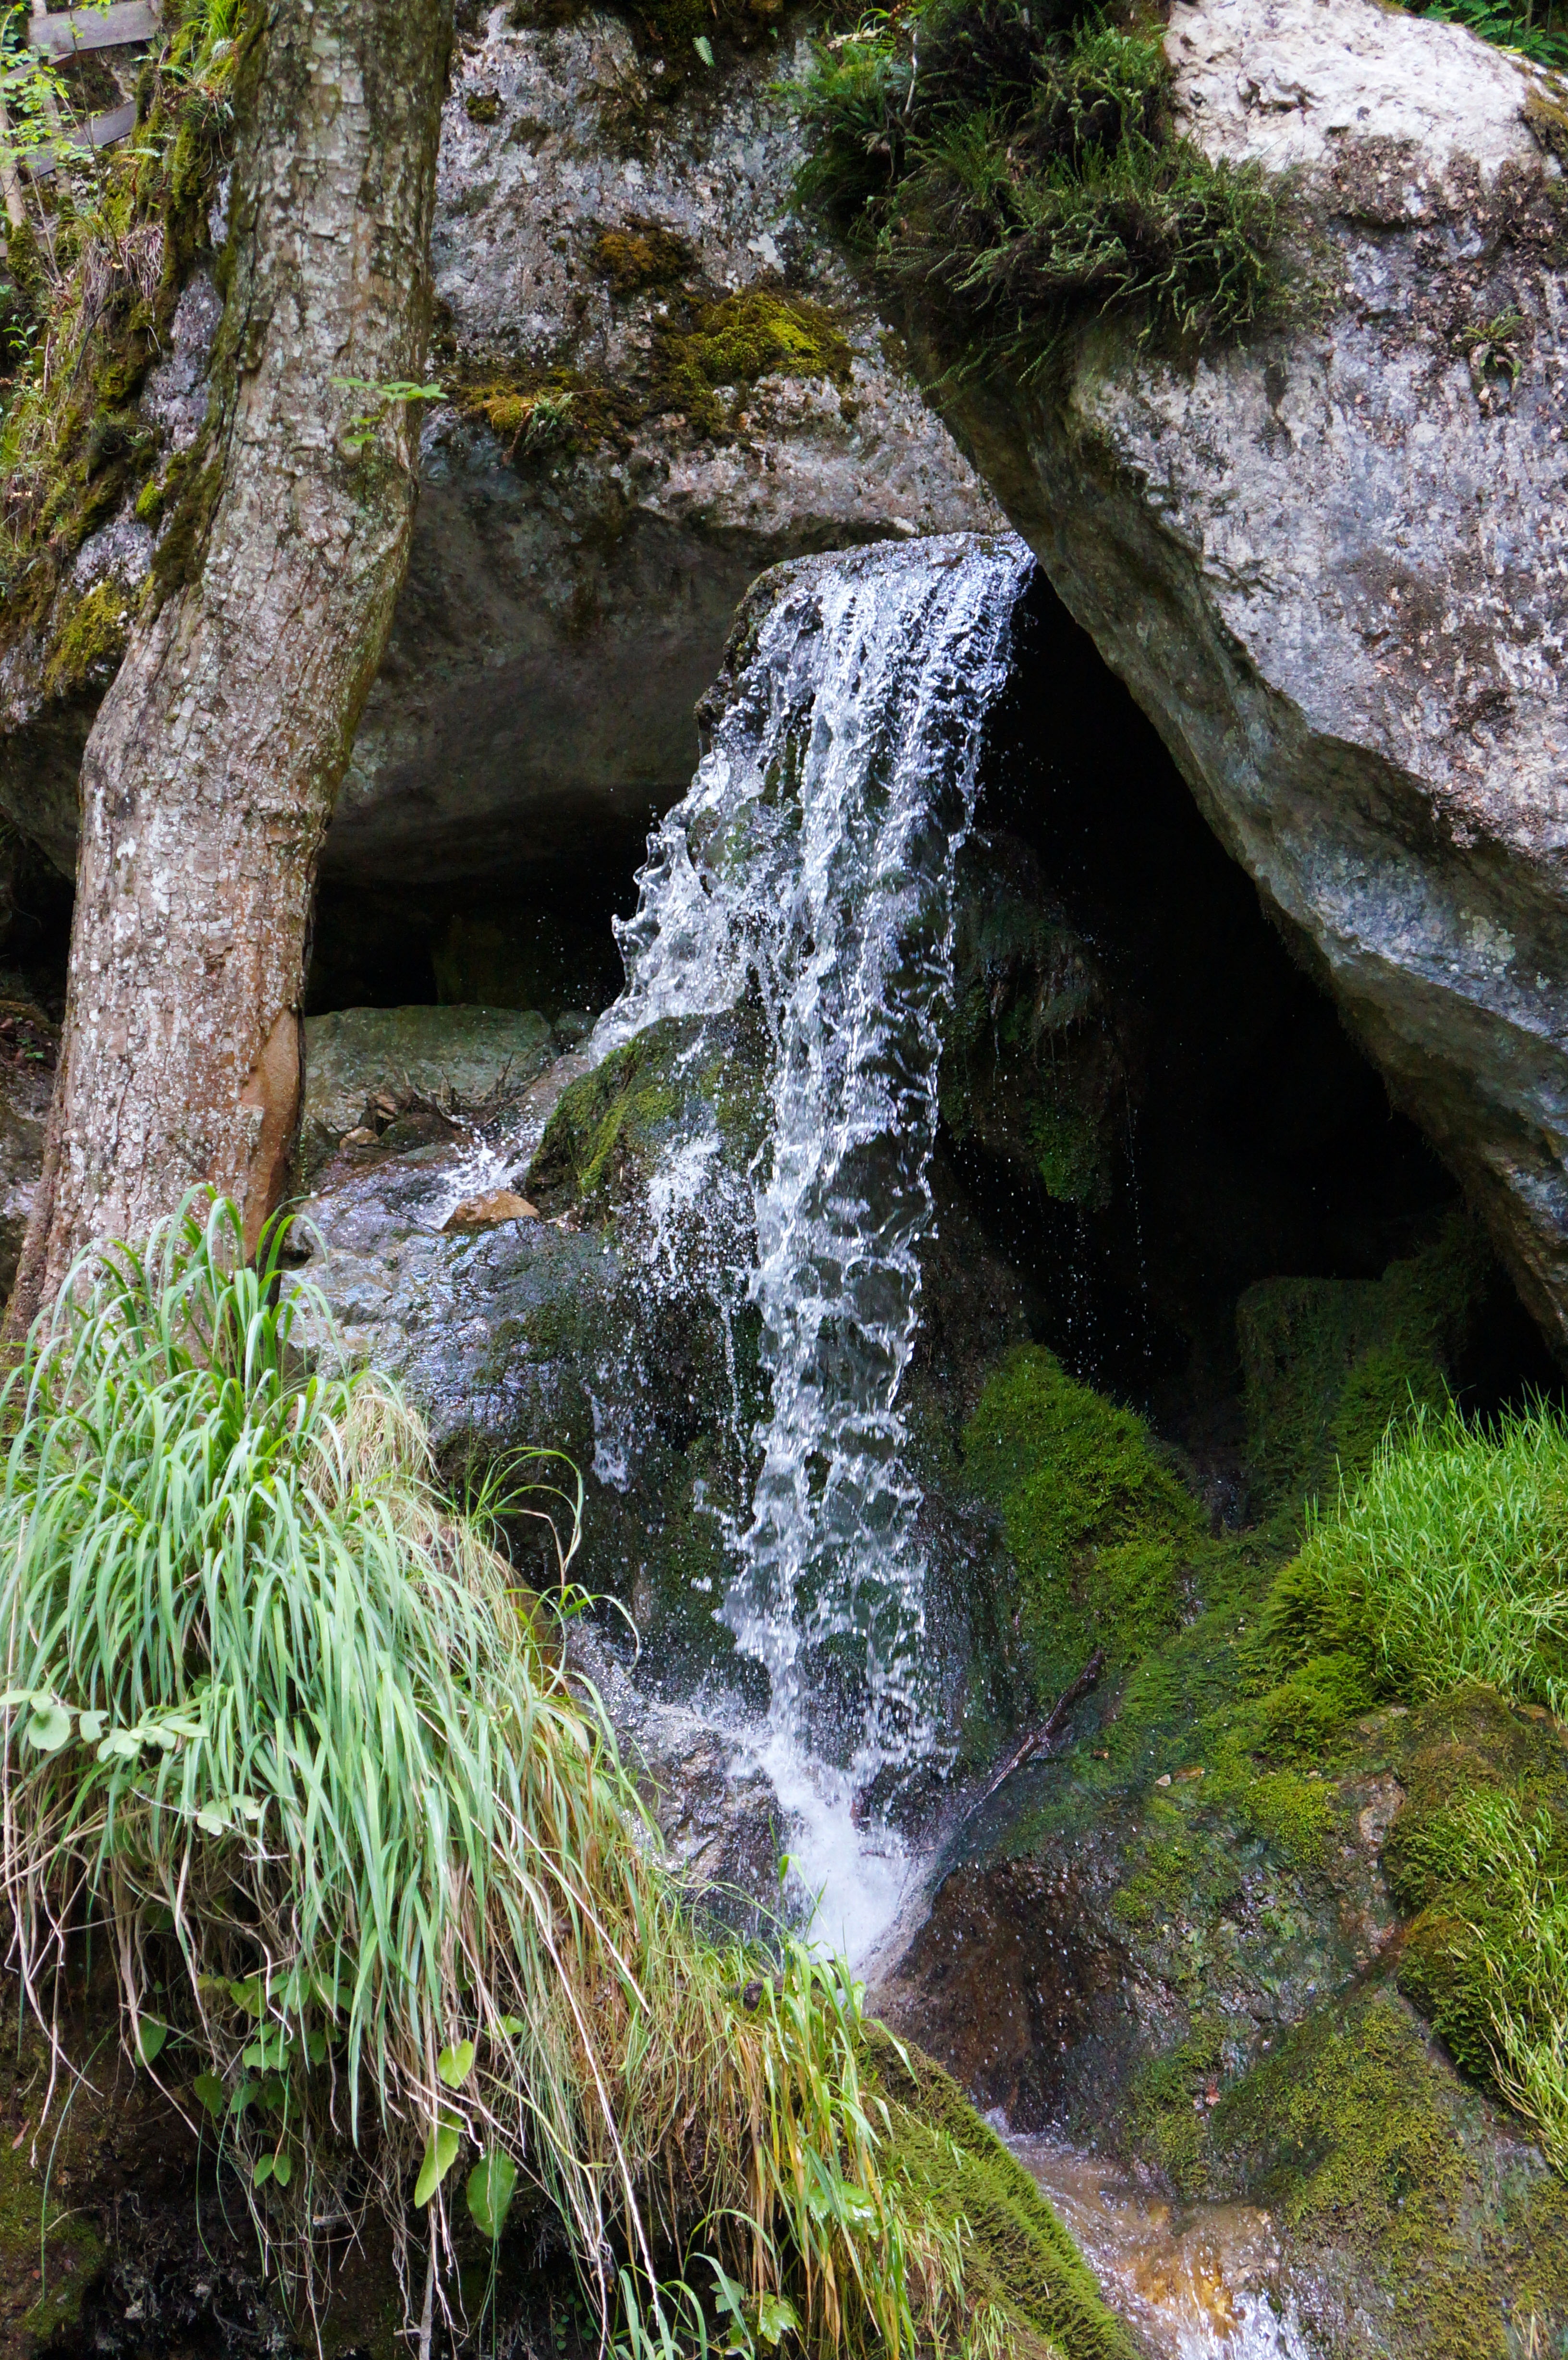
tree, water, nature, rock, waterfall, wilderness, flower, river, stream, body of water, ravine, wasserfall, woodland, waters, water feature, watercourse, running water, clammy